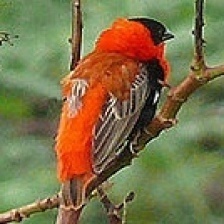
Species: NORTHERN RED BISHOP
Scientific name: EUPLECTES FRANCISCANUS